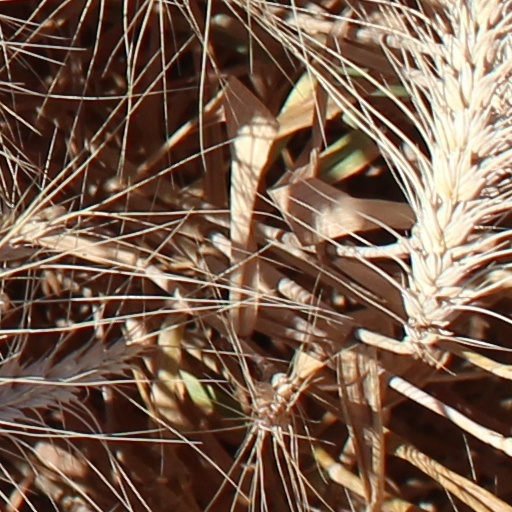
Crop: wheat